Kuurne–Brussels–Kuurne

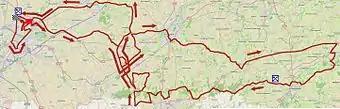
Route of the 2015 edition

Despite its name, the route does not actually extend to Brussels. The race starts on the hippodrome of Kuurne, in the south of West Flanders, before heading east in the direction of Brussels, but its easternmost point is somewhere near Ninove, 23 km west of Brussels. After the turning point, the race addresses the Flemish Ardennes where a number of hills feature, before finishing in Kuurne after approximately 200 km. The route in the "hill zone" changes every year, but some of the regular climbs include Edelareberg, La Houppe, Kanarieberg, Kruisberg, Oude Kwaremont, Tiegemberg and Nokereberg.